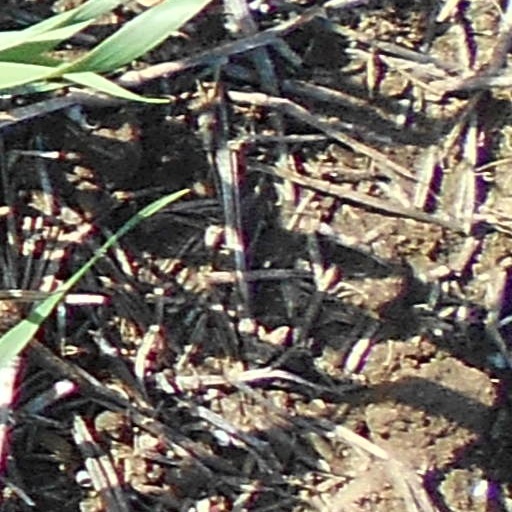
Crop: wheat